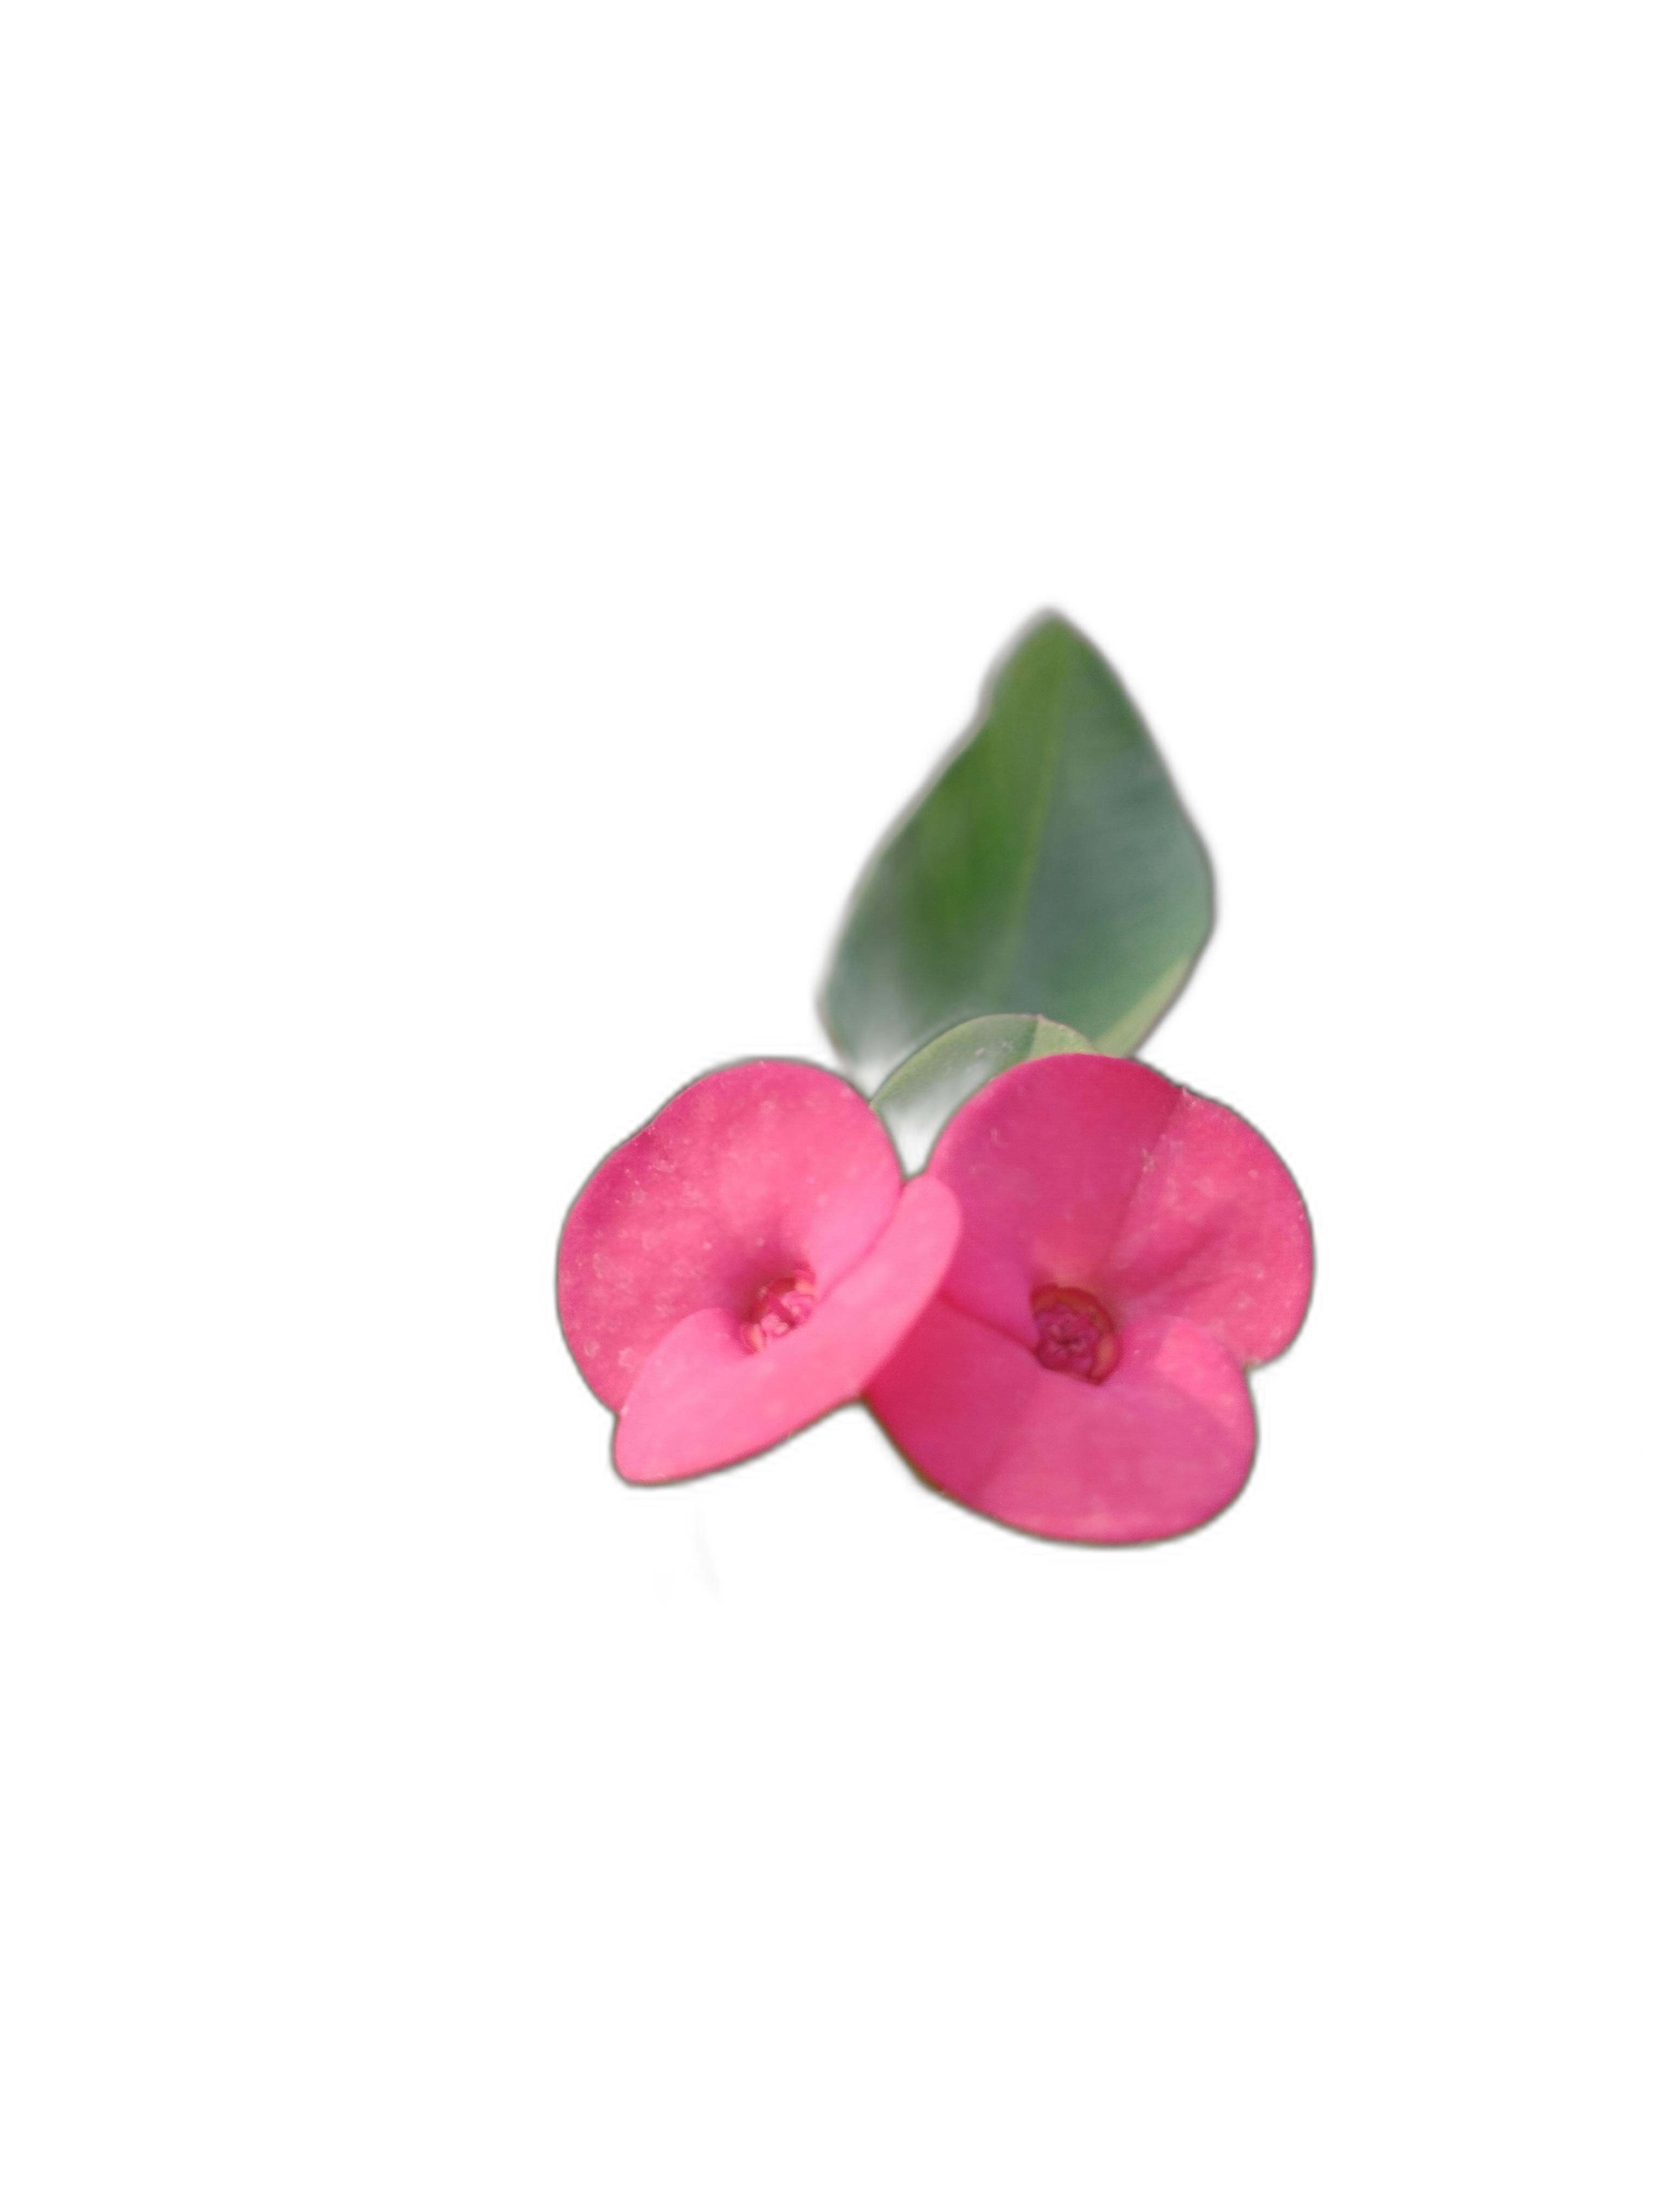
Label: Crown of thorns